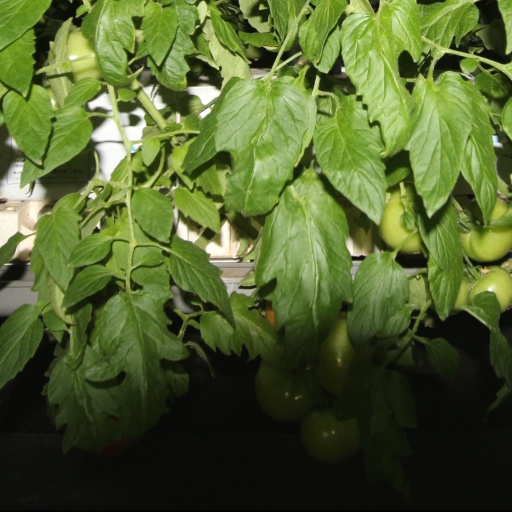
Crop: tomato